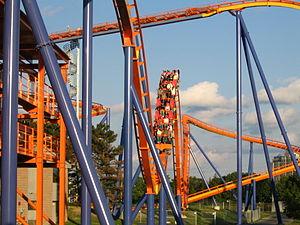
Train sur la dernière bosse de Behemoth, à Canada's Wonderland (Vaughan, Ontario, Canada).
Behemoth est une attraction de type montagnes russes en métal du parc Canada's Wonderland, situé à Vaughan, en Ontario, au Canada. Ce sont des hyper montagnes russes conçues et développées par le constructeur suisse Bolliger & Mabillard. Behemoth détenaient les titres des montagnes russes les plus hautes et les plus rapides du Canada jusqu'en 2012 avec l'ouverture de Leviathan, des montagnes russes également produites par Bolliger & Mabillard et construites à l'autre bout de Canada's Wonderland.